Misery Signals

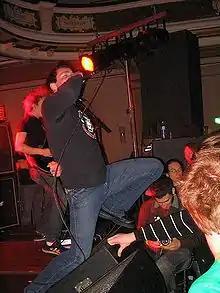
Misery Signals performing live in 2005

Misery Signals was an American-Canadian metalcore band formed in Wisconsin in 2002.